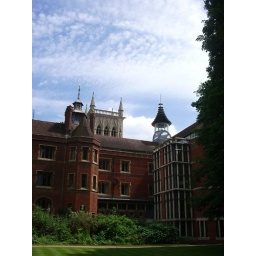
Peeking over the roof like a naughty pony